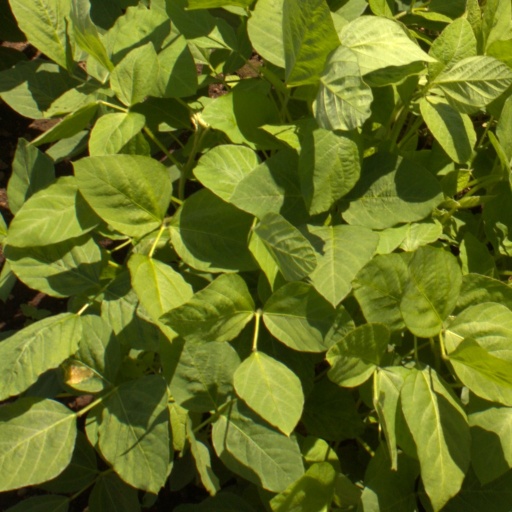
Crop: soybean